Who'd Have Known

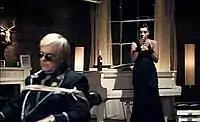
Allen and the Elton John lookalike in the music video for "Who'd Have Known".

The music video for "Who'd Have Known" portrays Allen as an obsessed fan of Elton John. It starts off with her character lying in bed, watching Elton John's concert on television, while DVDs and magazines portraying him are scattered throughout her room, with a big poster of him on her wall. John (portrayed by an actor) receives a letter from the singer declaring her love, accompanied by a badly photoshopped picture of the two of them, but ignores it. Upon exiting his home, he gets in a car only to discover that Allen is the driver. She locks the car doors, kidnaps him, and takes him to her home, where she ties him to a chair. There, she plays piano, drinks wine, skims magazines, hugs him, attempts to feed him pizza, and draws a portrait of him. Later, she forces him to make a phone call while reading from a series of cue cards (a scene which pays homage to the movie "The King of Comedy"). Afterwards, they both sit on the sofa, watching John perform on TV. As Allen falls asleep, he manages to wriggle free from the tied ropes on his feet. The video ends with John taking a final glance at Allen asleep before escaping from the building and running off.